Atum

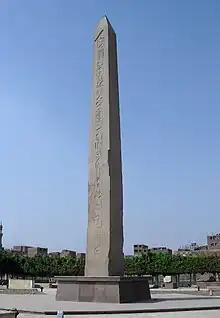
Last surviving remnant of the Temple of Ra-Atum at Heliopolis, the obelisk, erected by Senusret I of the Twelfth Dynasty

Atum was worshiped throughout Egypt's history; the center of his worship centered on the city of Heliopolis (Egyptian: "Annu" or "Iunu"). The only surviving remnant of Heliopolis is the Temple of Ra-Atum obelisk located in Al-Masalla of Al-Matariyyah, Cairo. It was erected by Senusret I of the Twelfth Dynasty, and still stands in its original position. In the Old Kingdom Atum was at the center of the Egyptian belief system, being partly responsible for the origins of existence, having created himself and everything else out of the primordial waters. He is believed to have been present in ideology as early as predynastic times, becoming even more prevalent during the Old Kingdom as indicated by the pyramid texts in which he appears frequently. He continues to be found in the Middle Kingdom, during which he is depicted in the Book of the Dead in which he appears in spells to help with the journey to the Afterlife. Later, in the New Kingdom, there cults attributed to Atum, such as the Theban royal high priestesses known as the Divine Adoratrices of Amun who acted as the Hand of Atum in temple rituals at the time. Ra would take center stage later on but as Atum was overshadowed, the people of ancient Egypt would continue to worship him through cultic rituals in which he is depicted as having close relationships with the king, as well as being represented through lizards on small reliquaries and amulets closer to the Late Period.